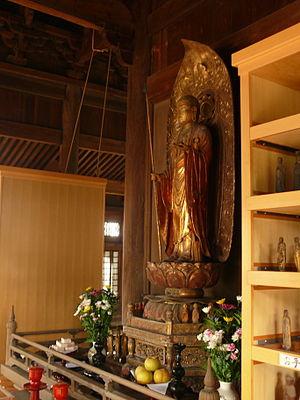
Le Shōfuku-ji est un temple bouddhiste Rinzai situé dans la ville de Higashimurayama, préfecture de Tokyo au Japon. Son bâtiment Jizō du début du XVᵉ siècle est classé Trésor national du Japon. Il est considéré comme le plus ancien bâtiment intact dans Tokyo et un exemple unique de l'architecture de Kamakura.